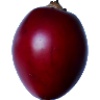
Label: tamarillo